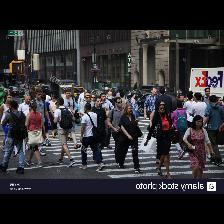
Label: Human